Pink Floyd: Their Mortal Remains

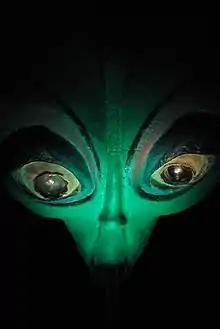
Head of the 'wife' puppet from the original The Wall concerts

The exhibition's title reflects the lyric "I've got a grand piano to prop up my mortal remains", from the song "Nobody Home", on "The Wall". It was promoted with media appearances by all three surviving band members (David Gilmour, Nick Mason, and Roger Waters), and designer Aubrey Powell; as well as the flying of an inflatable pig over the V&A, and at the BBC's Broadcasting House.